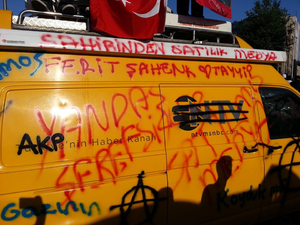
Le mouvement protestataire de 2013 en Turquie débute le 28 mai à Istanbul par un sit-in d'une cinquantaine de riverains du parc Taksim Gezi, auxquels s'associent rapidement des centaines de milliers de manifestants dans 78 des 81 provinces turques. Par leur ampleur, la nature de leurs revendications et les violences policières qui leur ont été opposées, ces manifestations ont été comparées au printemps arabe, au Occupy movement, au mouvement des Indignés, ou encore à Mai 68.